Suzanne Arms

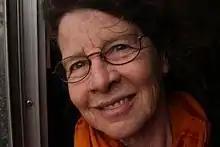

Suzanne Arms is an American writer. She has published seven books on childbirth and child care.